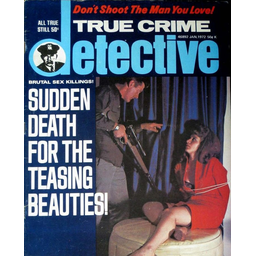
Label: paper